English-language editions of The Hobbit

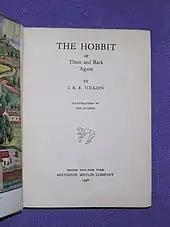
1st edition, 1st printing

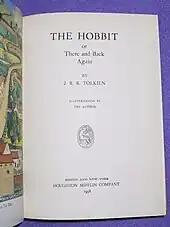
1st edition, later printings

Houghton Mifflin published the first American edition of "The Hobbit" in spring of 1938 following its September, 1937 debut in the United Kingdom. For this first edition Houghton Mifflin printed the sheets in the United States. They chose to print it in a larger size and on heavier stock than Allen & Unwin's first edition, and they included four color plates of Tolkien's original artwork. Margins are ample and the typesetting well crafted for readability. The lettering on the tan cloth cover is printed in deep blue. The bowing hobbit emblem on the front and the dwarf's hood emblem on the spine are filled with bright red. The end-paper maps were printed in red only, instead of the black and red chosen by Allen & Unwin. The publisher mistakenly put the Wilderland map at the front and the Lonely Mountain map at the back, the reverse of the description in the text.